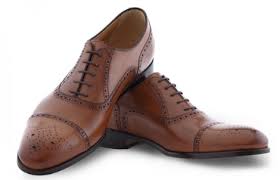
Label: Brogue